James Hannington

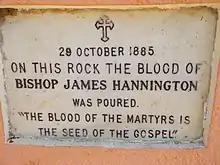

The family were Congregationalists but joined the Church of England in 1867. In that year the chapel which Hannington's father had built on the grounds of his property in 1852 was licensed for Anglican services. At twenty-one, Hannington decided to pursue a clerical career, and entered university at St Mary Hall, Oxford; he was President of the Red Club and captain of the St Mary Hall Boat. In 1872, the death of his mother spurred a change in Hannington's life; he was awarded his BA, and on 1 March 1874 was made a deacon (by Frederick Temple, Bishop of Exeter, at Exeter Cathedral), and took a curacy of Martinhoe with Trentishoe, Devon. Having been ordained priest, in 1875 James became curate-in-charge at St George's, Hurstpierpoint where he stayed until volunteering for missionary work in East Africa in 1882. He had by then been married for five years.